1905 Appleby by-election

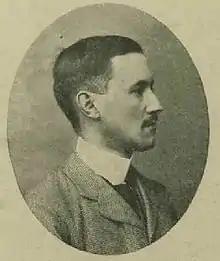
Rigg

When Rigg announced his resignation from the Liberal Party he also announced his intention to resign his seat and seek re-election as a Conservative. However, the local Conservative Association had already selected 46-year-old Major George Noble as their candidate to re-gain the seat at the next general election. Noble was the heir to his father's baronetcy. He had been educated at Harrow School and Sandhurst Military Academy. He was in the 13th Hussars, fought at Lucknow and served in the South African War being invalided home in 1901. Noble was not willing to stand down and allow Rigg a straight fight against a new Liberal candidate. Rigg thus found himself in a difficult situation. The Conservatives had already chosen a candidate and the Liberals were selecting his replacement. Faced with this dilemma, he decided not to resign his seat but to go abroad. He claimed that the “ruffianism” of Liberals angry at his defection of the party had made him ill, and he went to an unnamed continental health resort to recover.